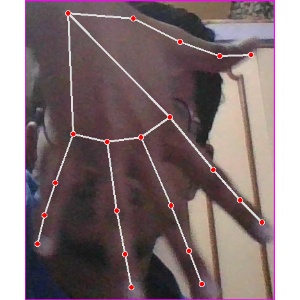
अक्षर: ढ